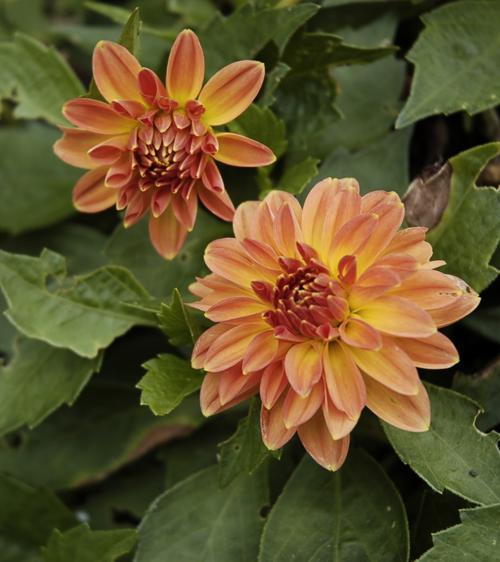
Label: pink-yellow dahlia?